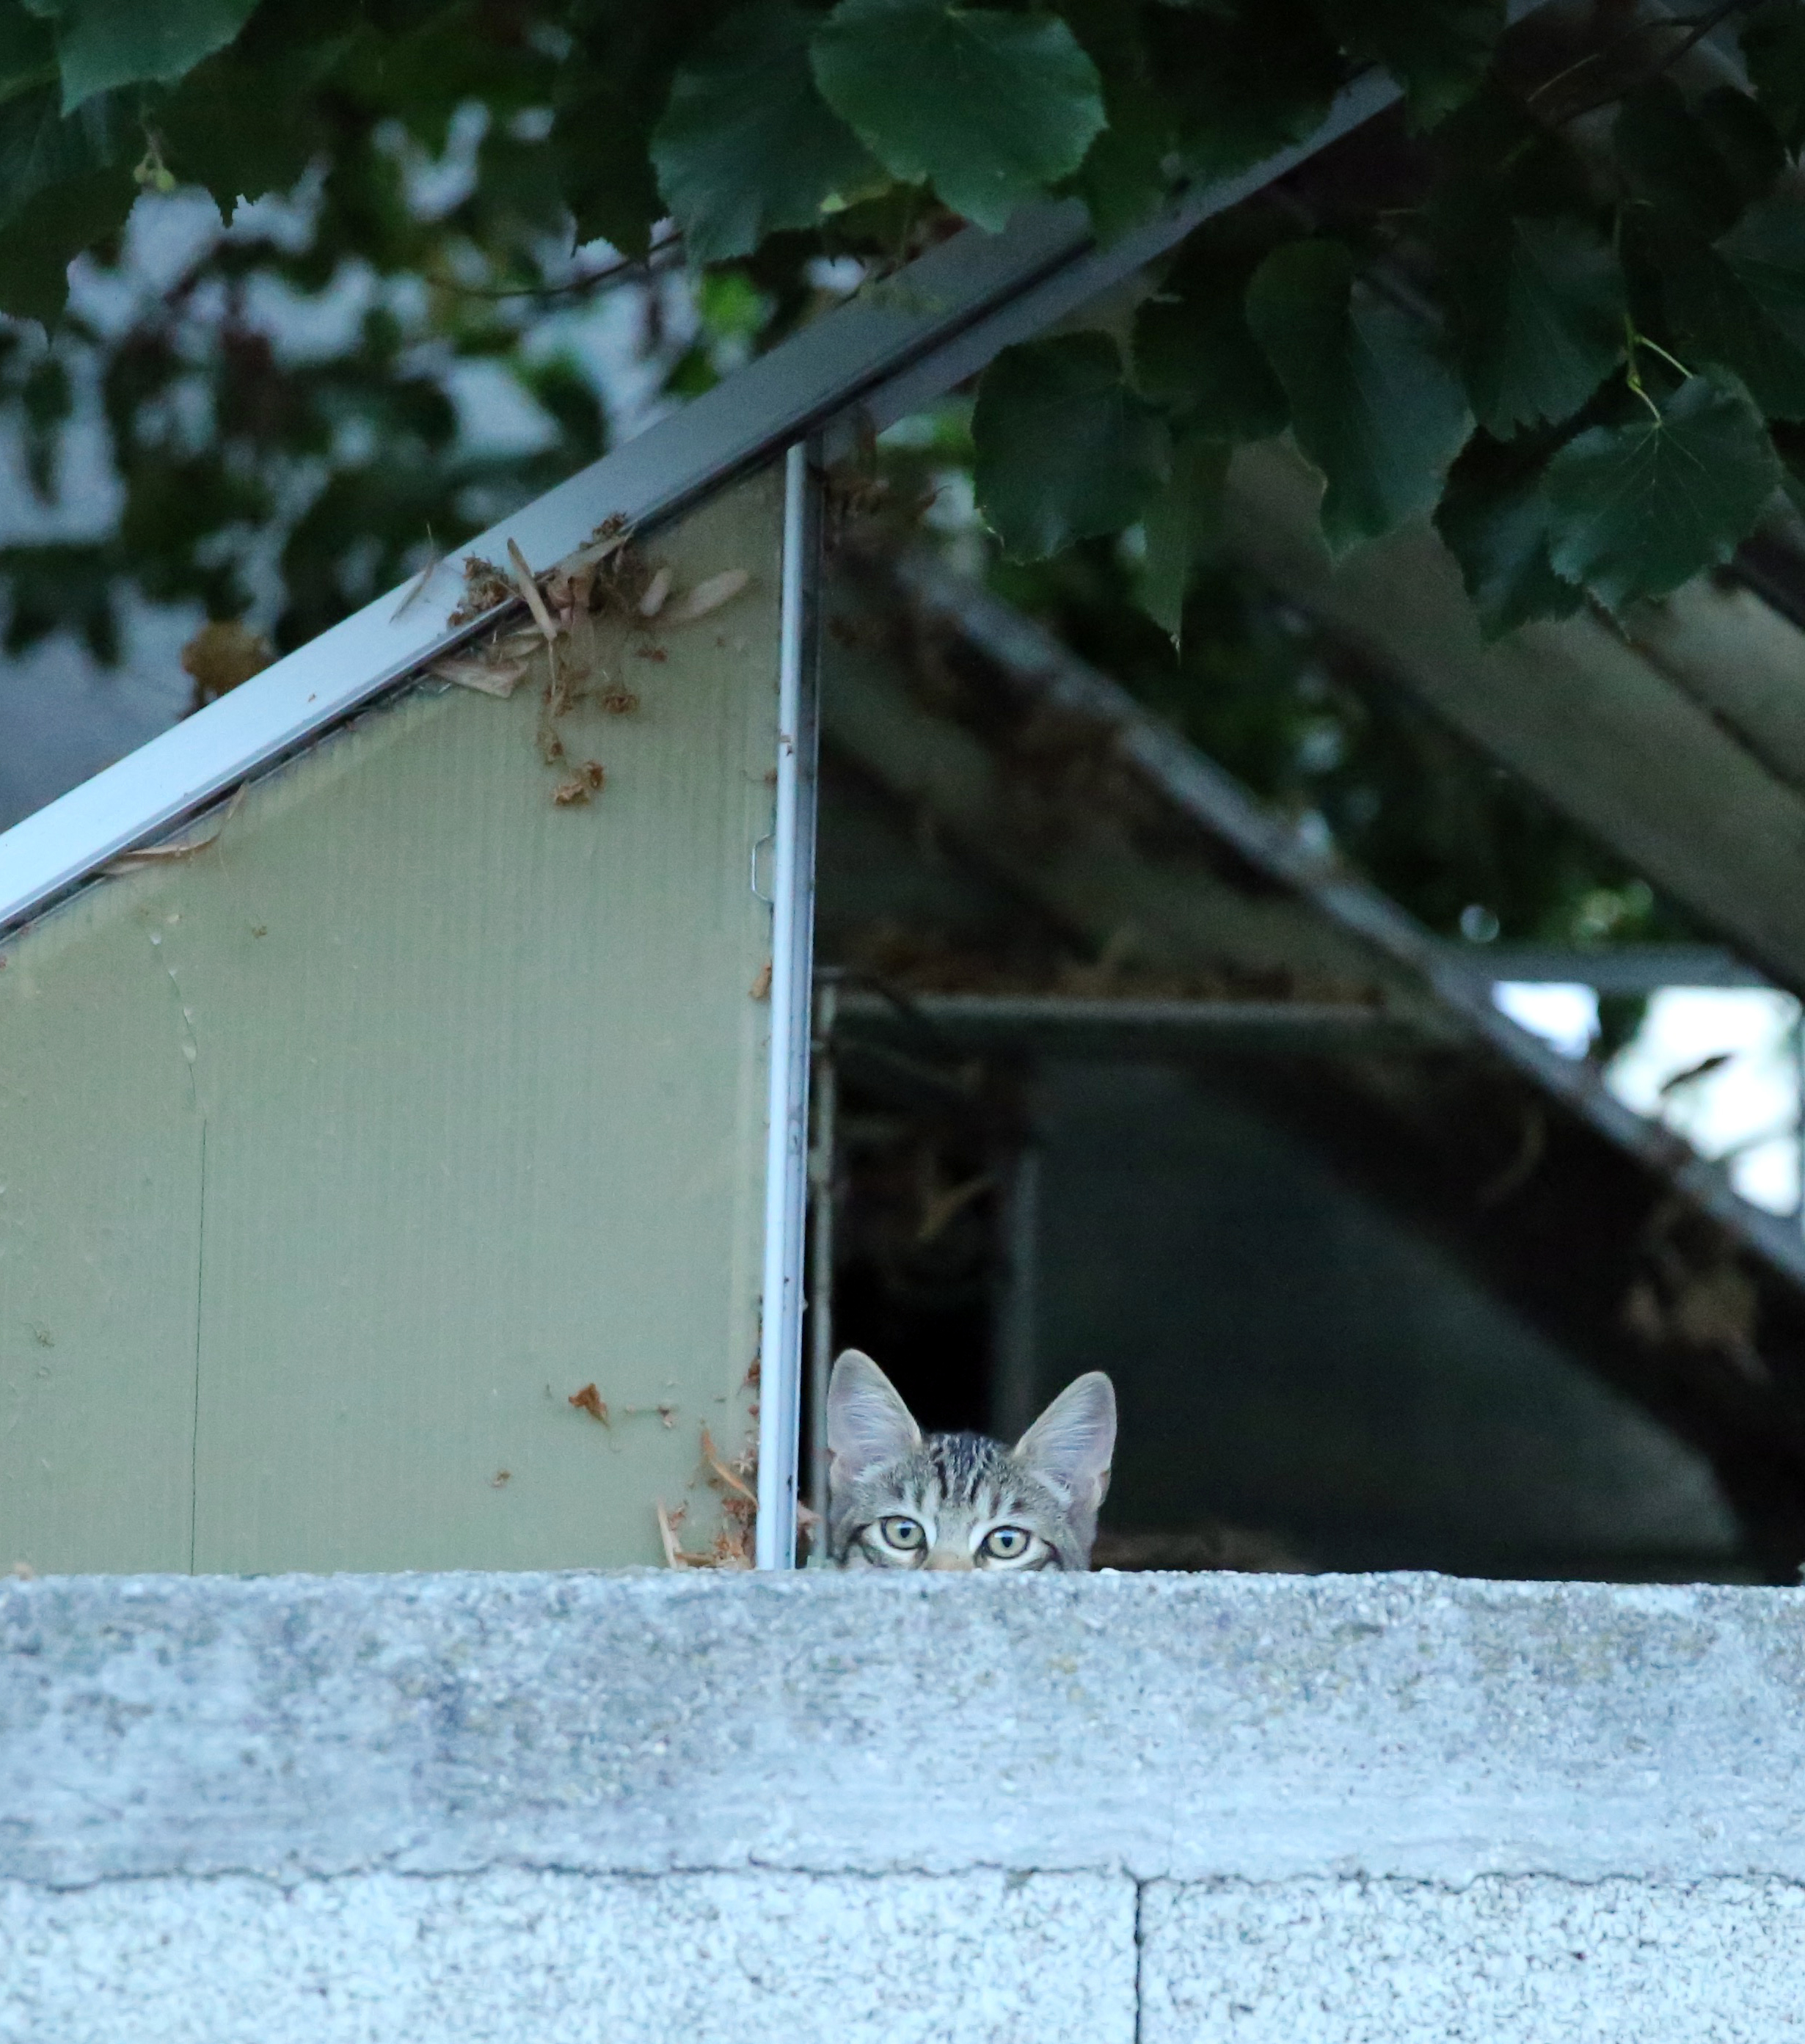
outdoor, wing, leaf, window, wall, europe, green, canon, pets, cats, midi, kitty, animals, yeux, isasza, southfrance, sdfrankreich, zuidfrankrijk, languedocroussillon, hrault, montpelliermtropole, eos5d, jacou, katzen, exterieur, languedoc, mieze, regard, poezen, katten, observer, voir, vu, sehen, beobachten, waarnemen, watcher, outdoor structure